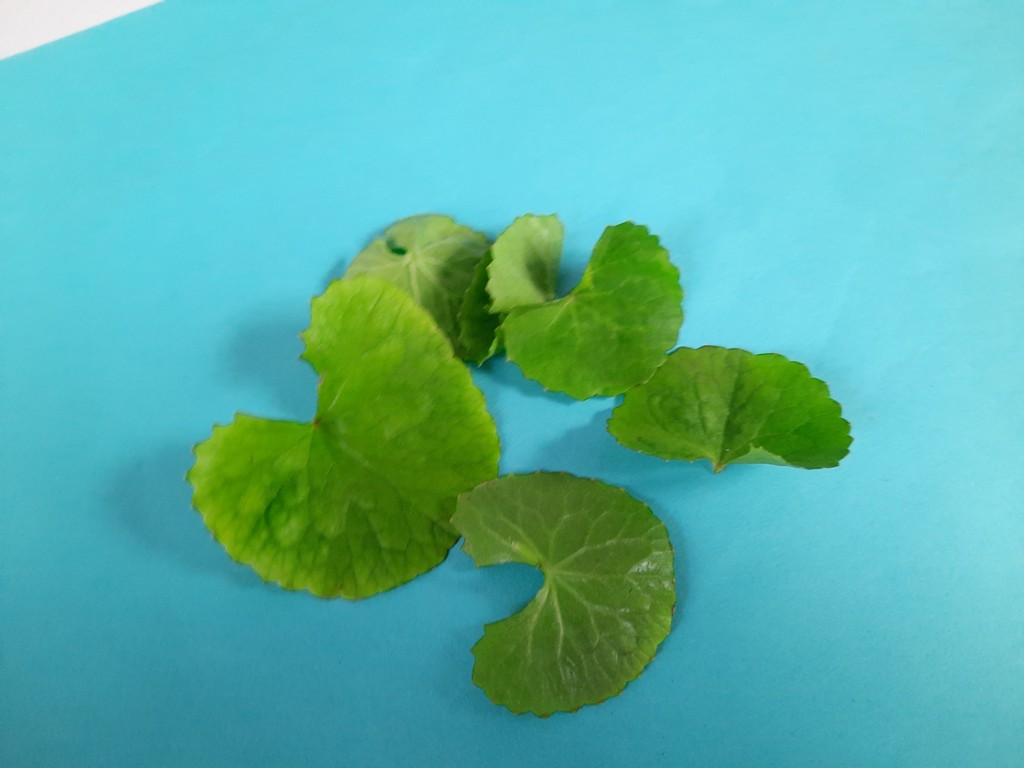
Label: Healthy